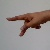
The image shows a hand gesture representing the letter 'P' in Indian Sign Language.